History of computing hardware

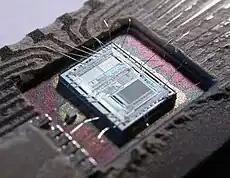
The die from an Intel 8742, an 8-bit microcontroller that includes a CPU running at 12 MHz, RAM, EPROM, and I/O

The early 1960s saw the advent of supercomputing. The Atlas was a joint development between the University of Manchester, Ferranti, and Plessey, and was first installed at Manchester University and officially commissioned in 1962 as one of the world's first supercomputers – considered to be the most powerful computer in the world at that time. It was said that whenever Atlas went offline half of the United Kingdom's computer capacity was lost. It was a second-generation machine, using discrete germanium transistors. Atlas also pioneered the Atlas Supervisor, "considered by many to be the first recognisable modern operating system".